Stanley Vincent

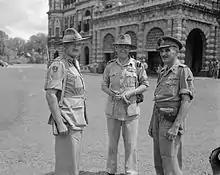
Lieutenant General Sir William Slim (GOC-in-Chief 14th Army, right), Air Vice Marshal Stanley Vincent (AOC 221 Group South East Asia Air Forces, centre) and Major General Henry Chambers (GOC 26th Indian Division, right) at Government House, Rangoon, 8 May 1945.

After he requested active duty, Vincent was sent to assist with the defence of Singapore and the Dutch East Indies Campaign. In February 1942 he took command of the combined Commonwealth fighter formation, No. 226 Group, which had only two Hurricane squadrons, along with the remnants of Brewster Buffalo units, at Palembang, Sumatra. Outnumbered and poorly-equipped Commonwealth and Dutch units fought a losing battle against overwhelming enemy forces and in March, Vincent was evacuated to Australia, where he advised on air defence systems. He was then appointed Deputy Chief of the Air Staff by the Royal New Zealand Air Force, a post he held for nine months.